Chorley Interchange

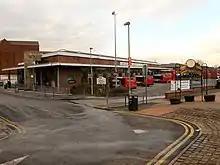
Stagecoach Merseyside & South Lancashire Alexander Dennis Enviro400 outside Chorley Interchange in December 2015

Chorley Interchange is a bus station in Chorley, England.